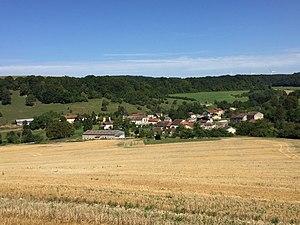
Vue du village depuis la plaine
Sailly est une commune française située dans le département de la Haute-Marne, en région Grand Est.